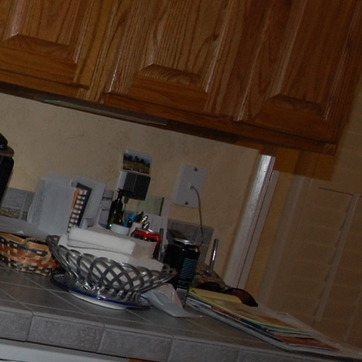
Material: plastic